Appomattox campaign

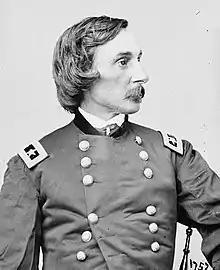
Major General Gouverneur K. Warren

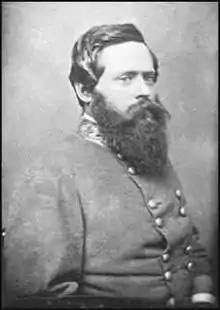
Major General Fitzhugh Lee

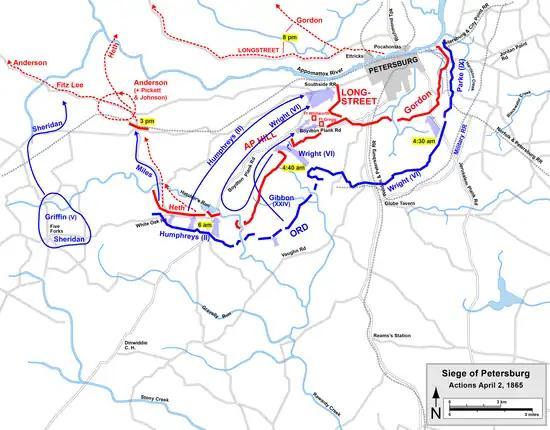
Grant's assault on the Petersburg line and the start of Lee's retreat.

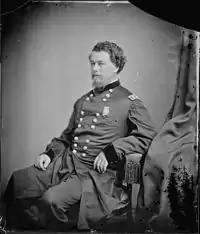
Major General Horatio G. Wright

The decisive Battle of Five Forks was fought on April 1, 1865, southwest of Petersburg, Virginia, around the road junction of Five Forks in Dinwiddie County, Virginia. Five Forks was a critical crossroads that led to the remaining Confederate supply lines. Mobile task forces of combined infantry, artillery and cavalry from the Union Army commanded by Major General Philip Sheridan and V Corps commander Major General Gouverneur K. Warren defeated a Confederate Army of Northern Virginia combined task force commanded by Major General George E. Pickett and cavalry corps commander Fitzhugh Lee. The Union Army inflicted over 1,000 casualties on the Confederates and took at least 2,400 prisoners while seizing Five Forks, the key to control of the vital South Side Railroad. Union casualties were 103 killed, 670 wounded, 57 missing for a total of 830.